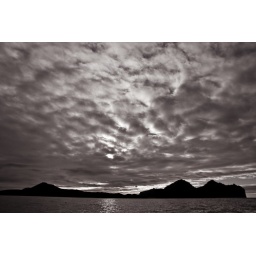
Home and Heaven in black and white